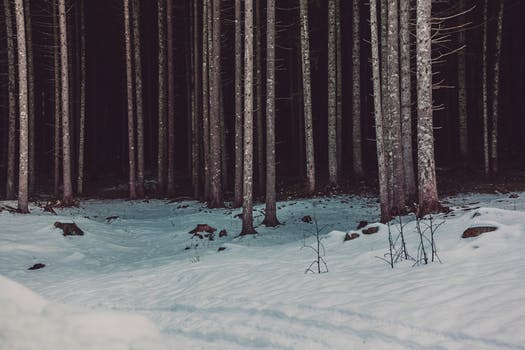
Label: No Watermark